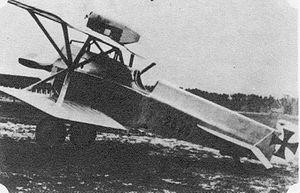
Le Hansa Brandenburg D.I était un avion de chasse biplan monoplace allemand de la Première Guerre mondiale.
La Première Guerre mondiale voit le plein essor des premiers avions militaires, après de timides tâtonnements et utilisations avant guerre.